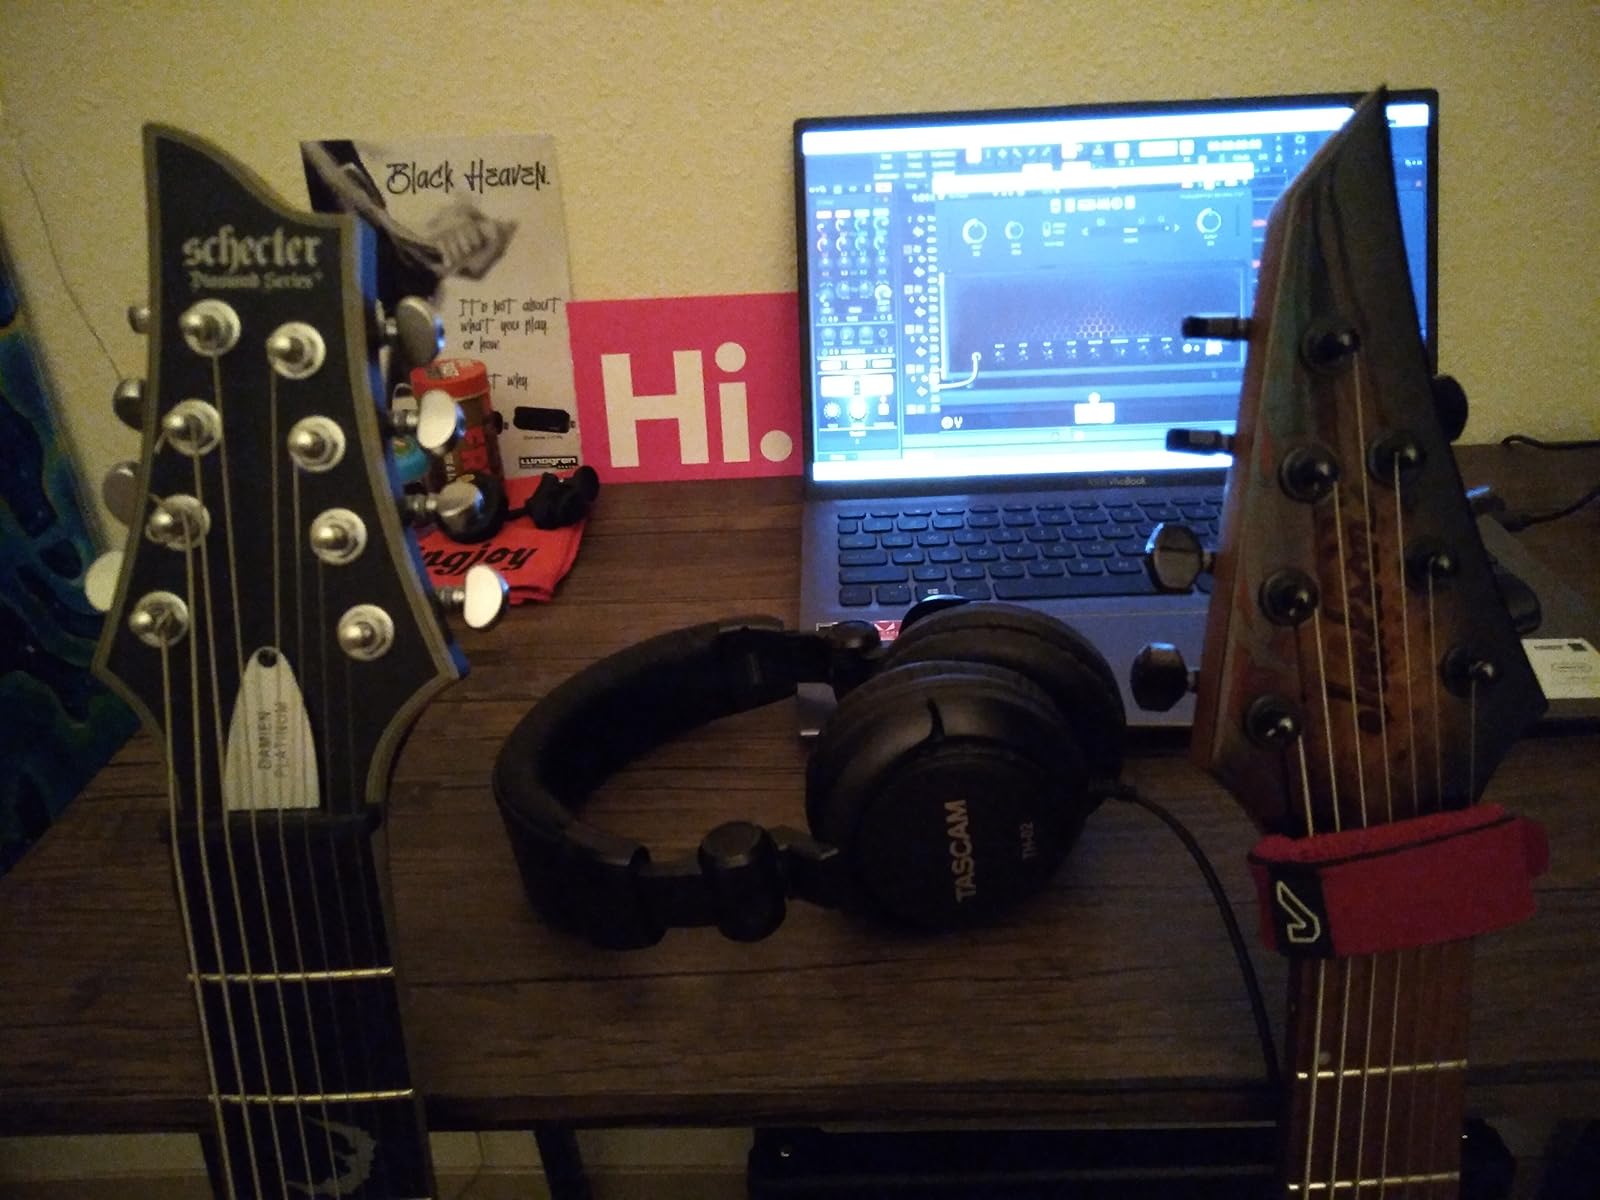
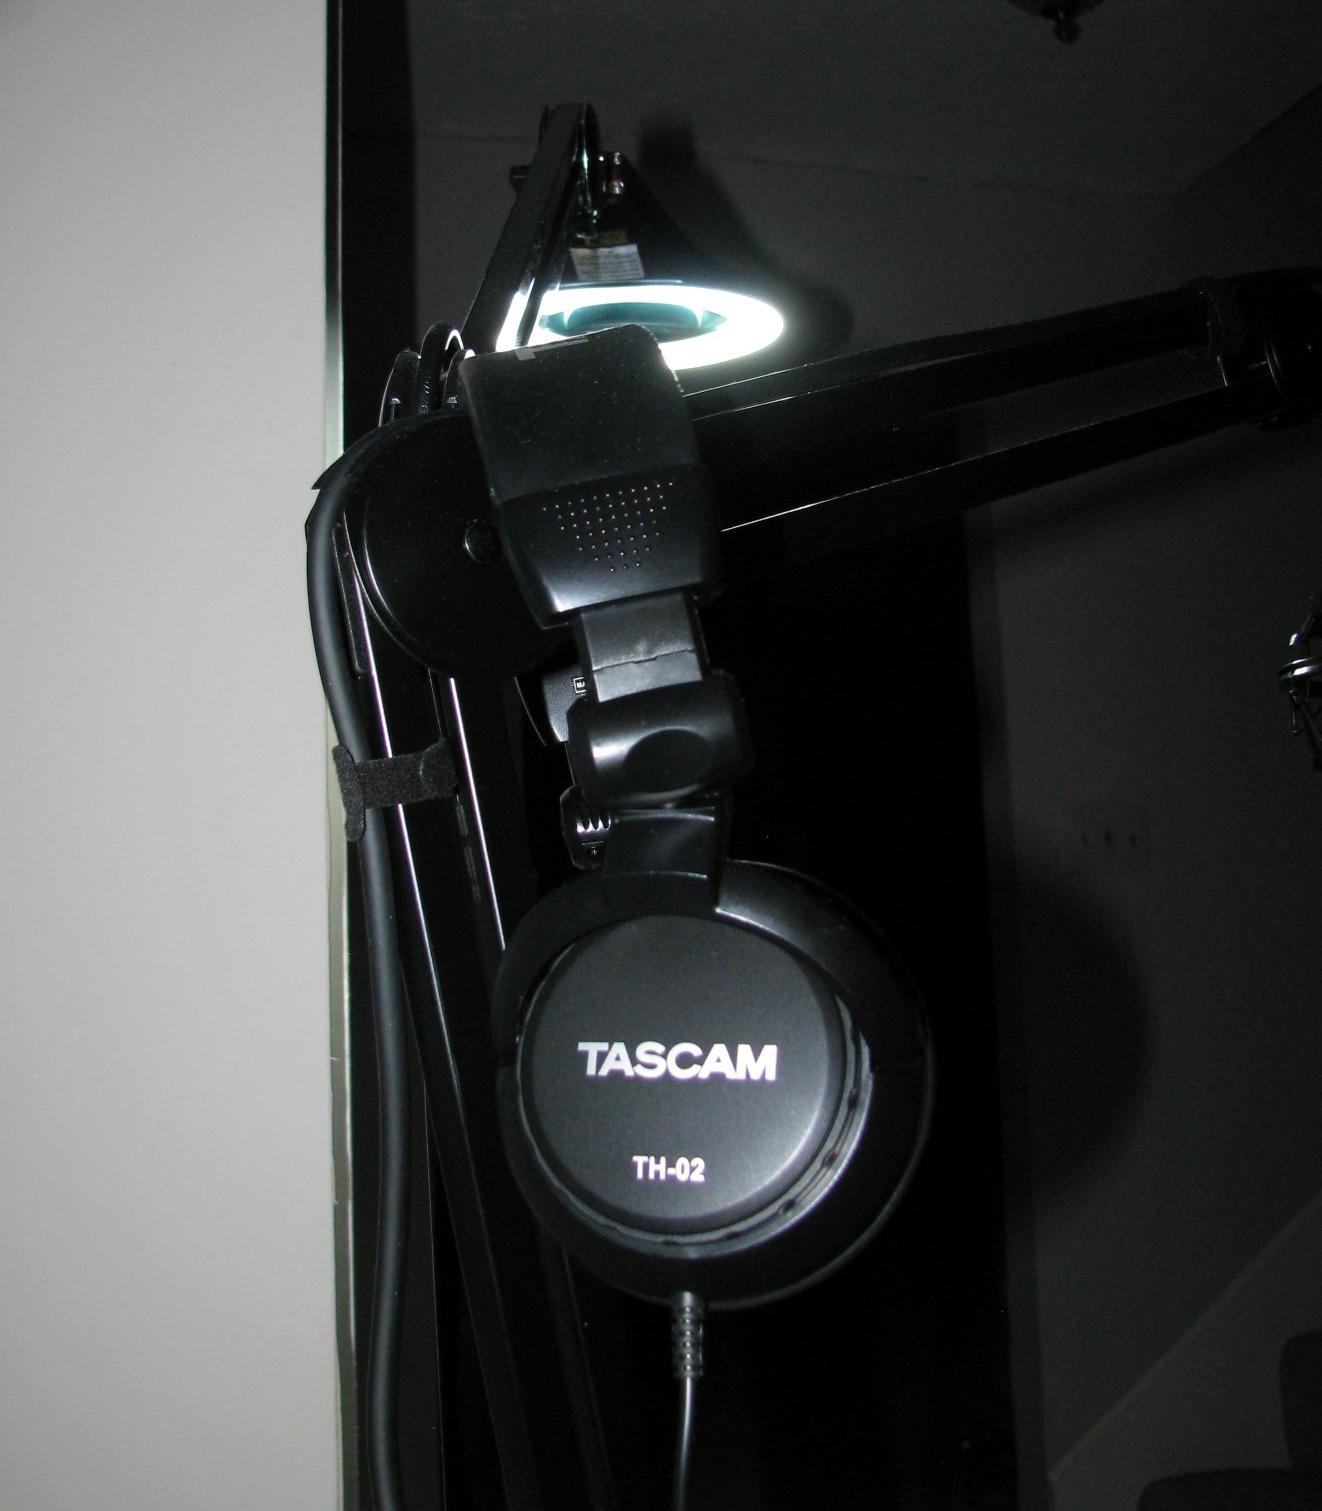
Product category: headphones
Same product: yes